Bradley Roby

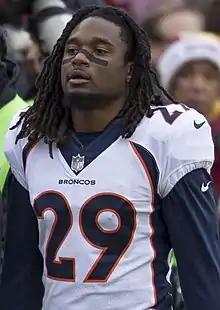
Roby with the Denver Broncos in 2017

On April 18, 2017, the Broncos announced they exercised the fifth-year, $8.52 million option on Roby's rookie contract. Roby remained the third cornerback behind Talib and Harris under new head coach Vance Joseph to start the 2017 regular season.